Ceaușima

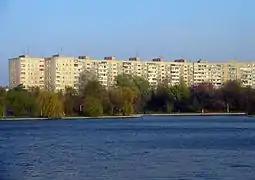
Apartment blocks in Titan

The triggering event of systematization in Bucharest was the major earthquake of 1977, which predominantly struck edifices built before World War II (preceded by another major earthquake, that of November 10, 1940), while the structures dating from the communist era held out well. This was interpreted by the communist regime as a proof of its superiority over the pre-war regimes, and led to a paradigm change in its urban development policy. Up to that time, the communist regime had concentrated on the clearance and redevelopment of slums like "Groapa Floreasca" or "Groapa lui Ouatu" (1950s) as well as on new high-density urban settlements in the suburbs, such as "Bucureștii Noi" (1950s), "Balta Albă" (later "Titan"), "Berceni", "Giurgiului" or "Drumul Taberei" (1960s), while the city remained basically untouched. The impacts of the earthquake, more severe in the central city, provided both ideological and technical arguments for urban intervention in historical Bucharest.